Hayden Dunham

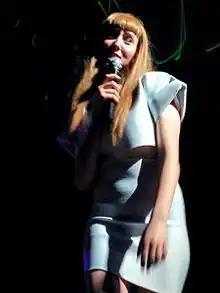
Dunham performing as QT in March 2015

Hayden Frances Dunham (born June 16, 1988) is a performance artist, designer, singer, songwriter and DJ. They grew up in Austin, Texas and attended the Gallatin School of Individualized Study at NYU.